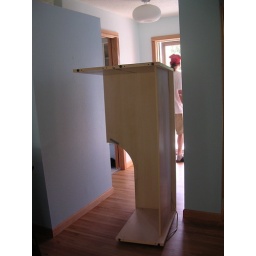
humping out the huge 4 piece desk that was left in the office